Basketry of Mexico

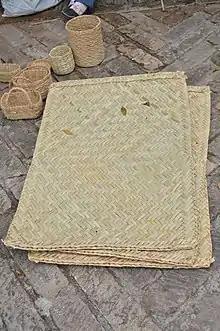
Reed petates

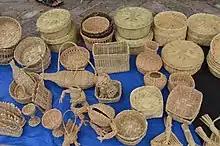
Basketry products on the street in Michoacán

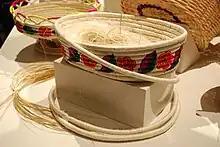
Coil basket in progress

Basketry items are generally of three types, flat items, two- or three dimensional forms for carrying or those used for storage. Most of these are utilitarian, used then thrown away when worn out. Basketry in Mexico has two lineages. Indigenous products include , , , and , many of which survive to the present day.